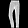
Label: Trouser